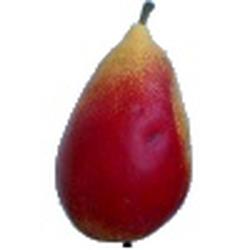
Label: Pear